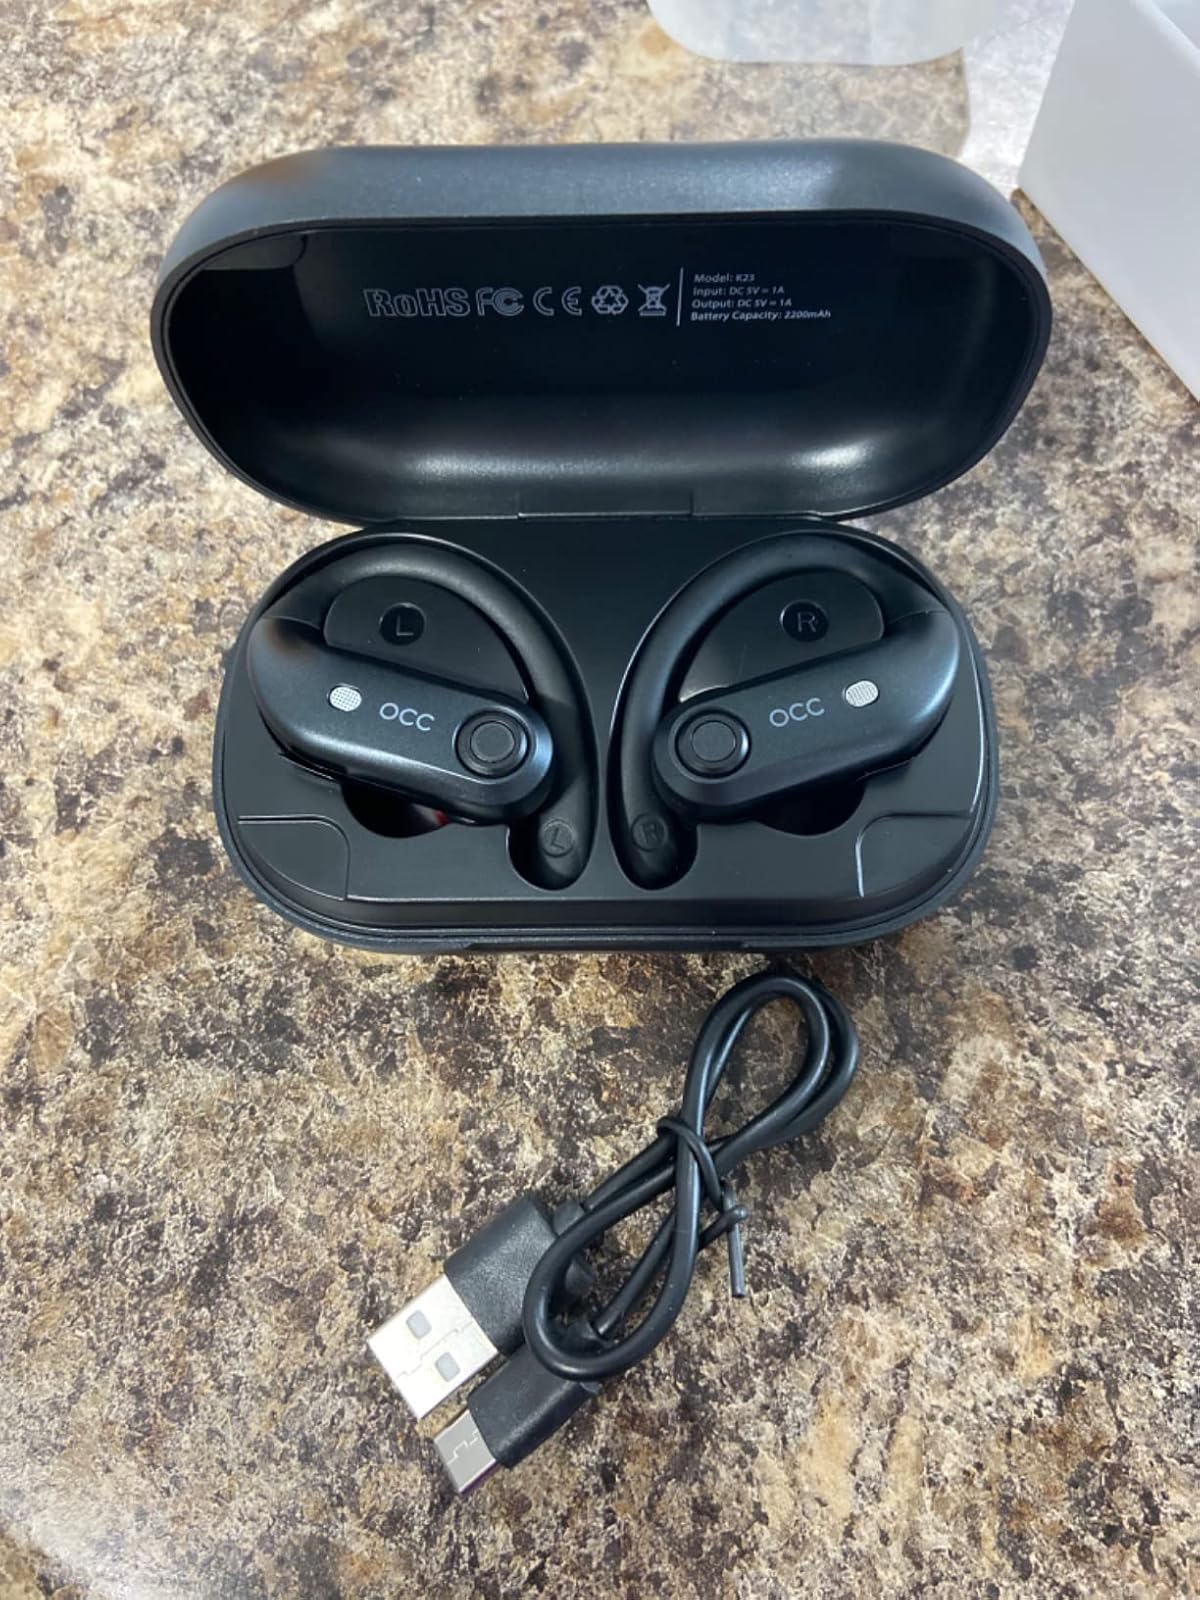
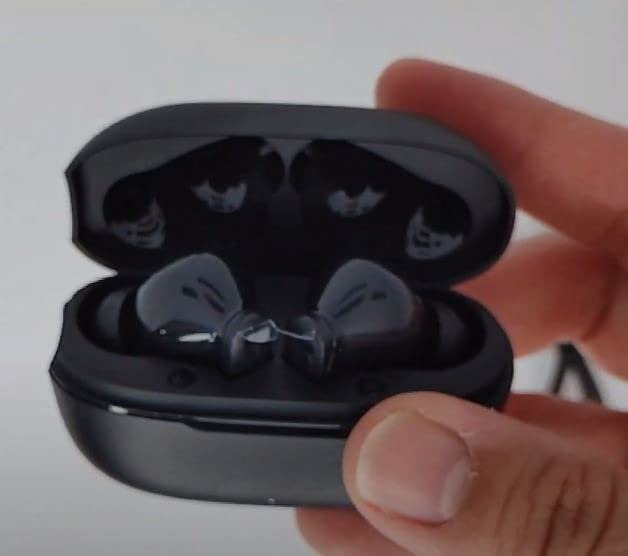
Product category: earbuds
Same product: no